Astroman (wrestler)

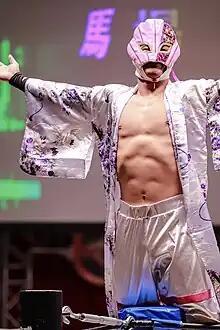
Astroman in May 2023

, better known by his ring name Astroman, is a Japanese professional wrestler. He currently performs in the Japanese promotion Pro Wrestling Zero1 where he is a former World Junior Heavyweight Champion and International Junior Heavyweight Champion.